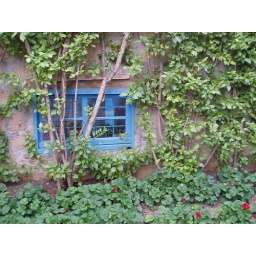
A window in the old pilgrim house next to the mansion of Bahji, just oustide Akka.